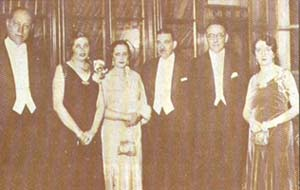
Roberto Urdaneta Arbeláez, né le 27 juin 1890 à Bogota et mort le 20 août 1972 dans la même ville, est un homme politique colombien. Membre du Parti conservateur colombien, il remplace Laureano Gómez comme président intérimaire de novembre 1951 à juin 1953.
1934 est une année commune commençant un lundi.